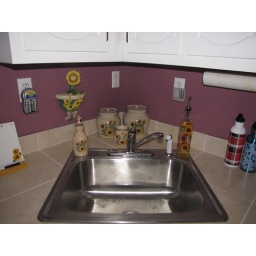
New kitchen sink in the corner.